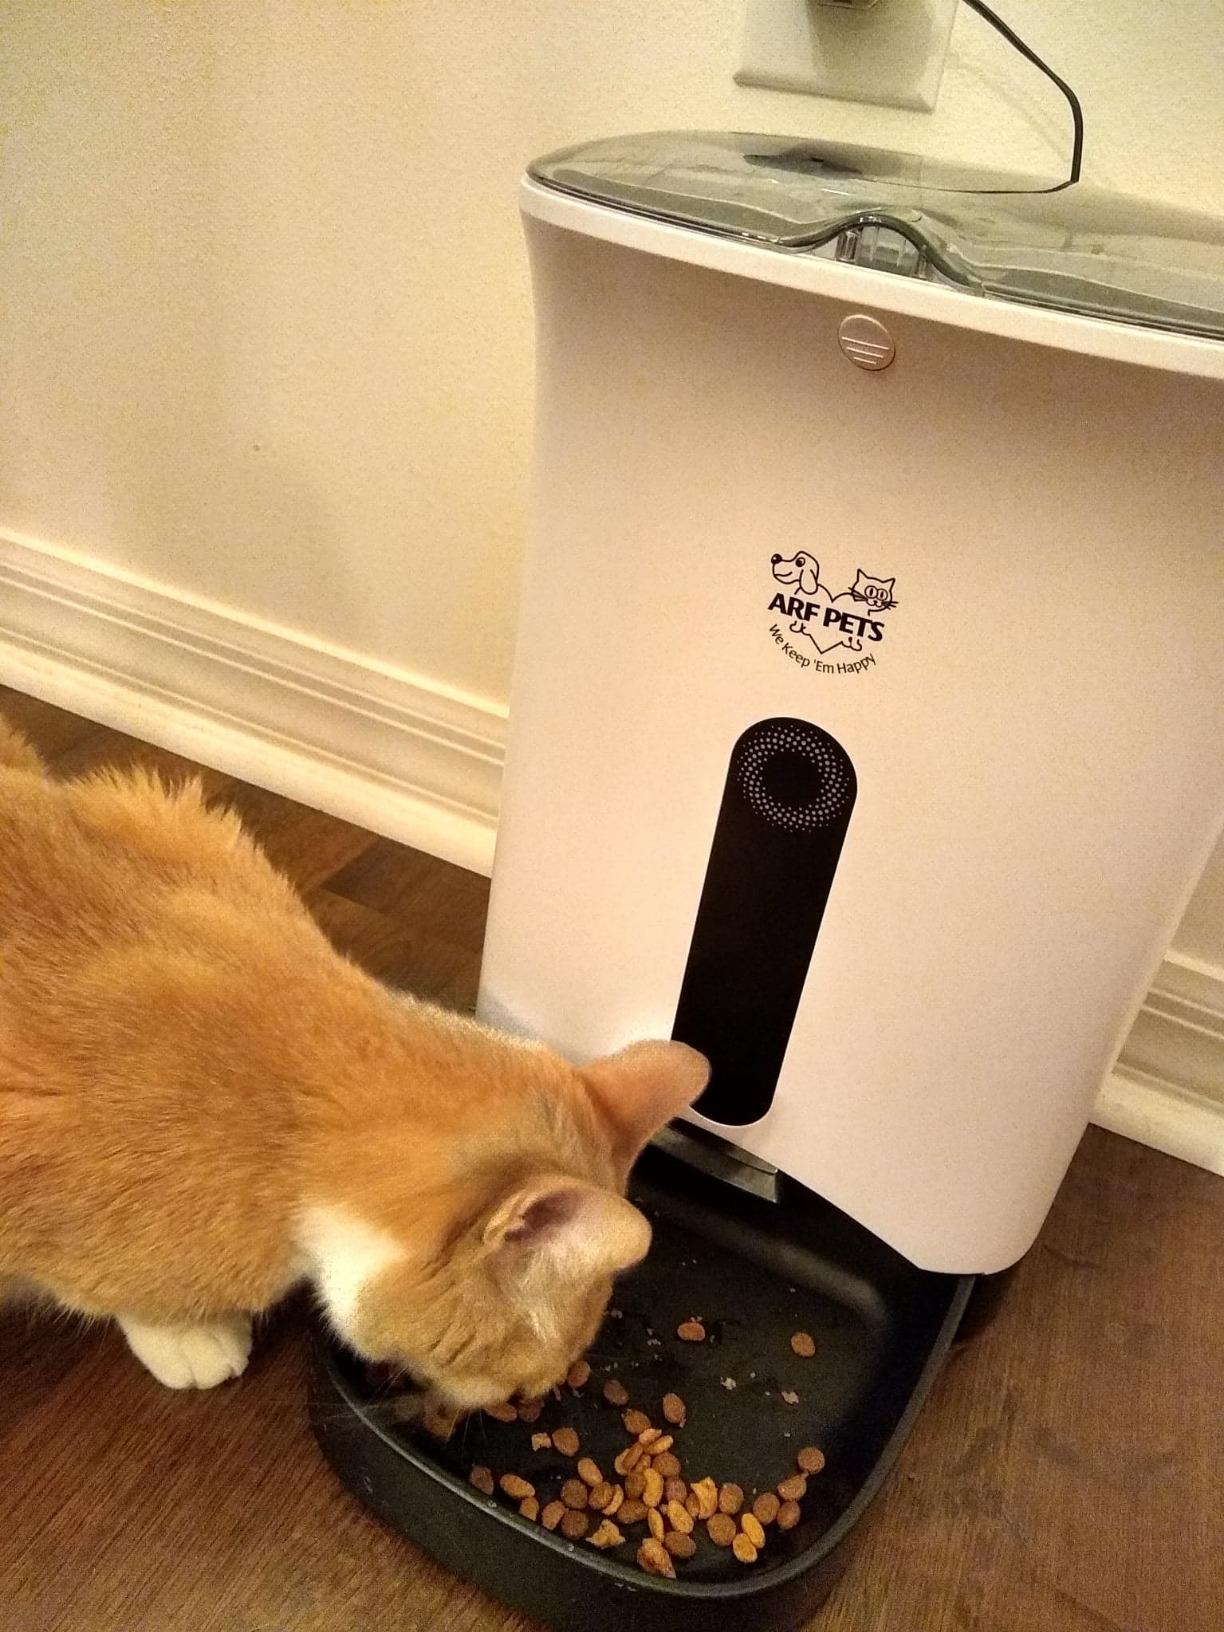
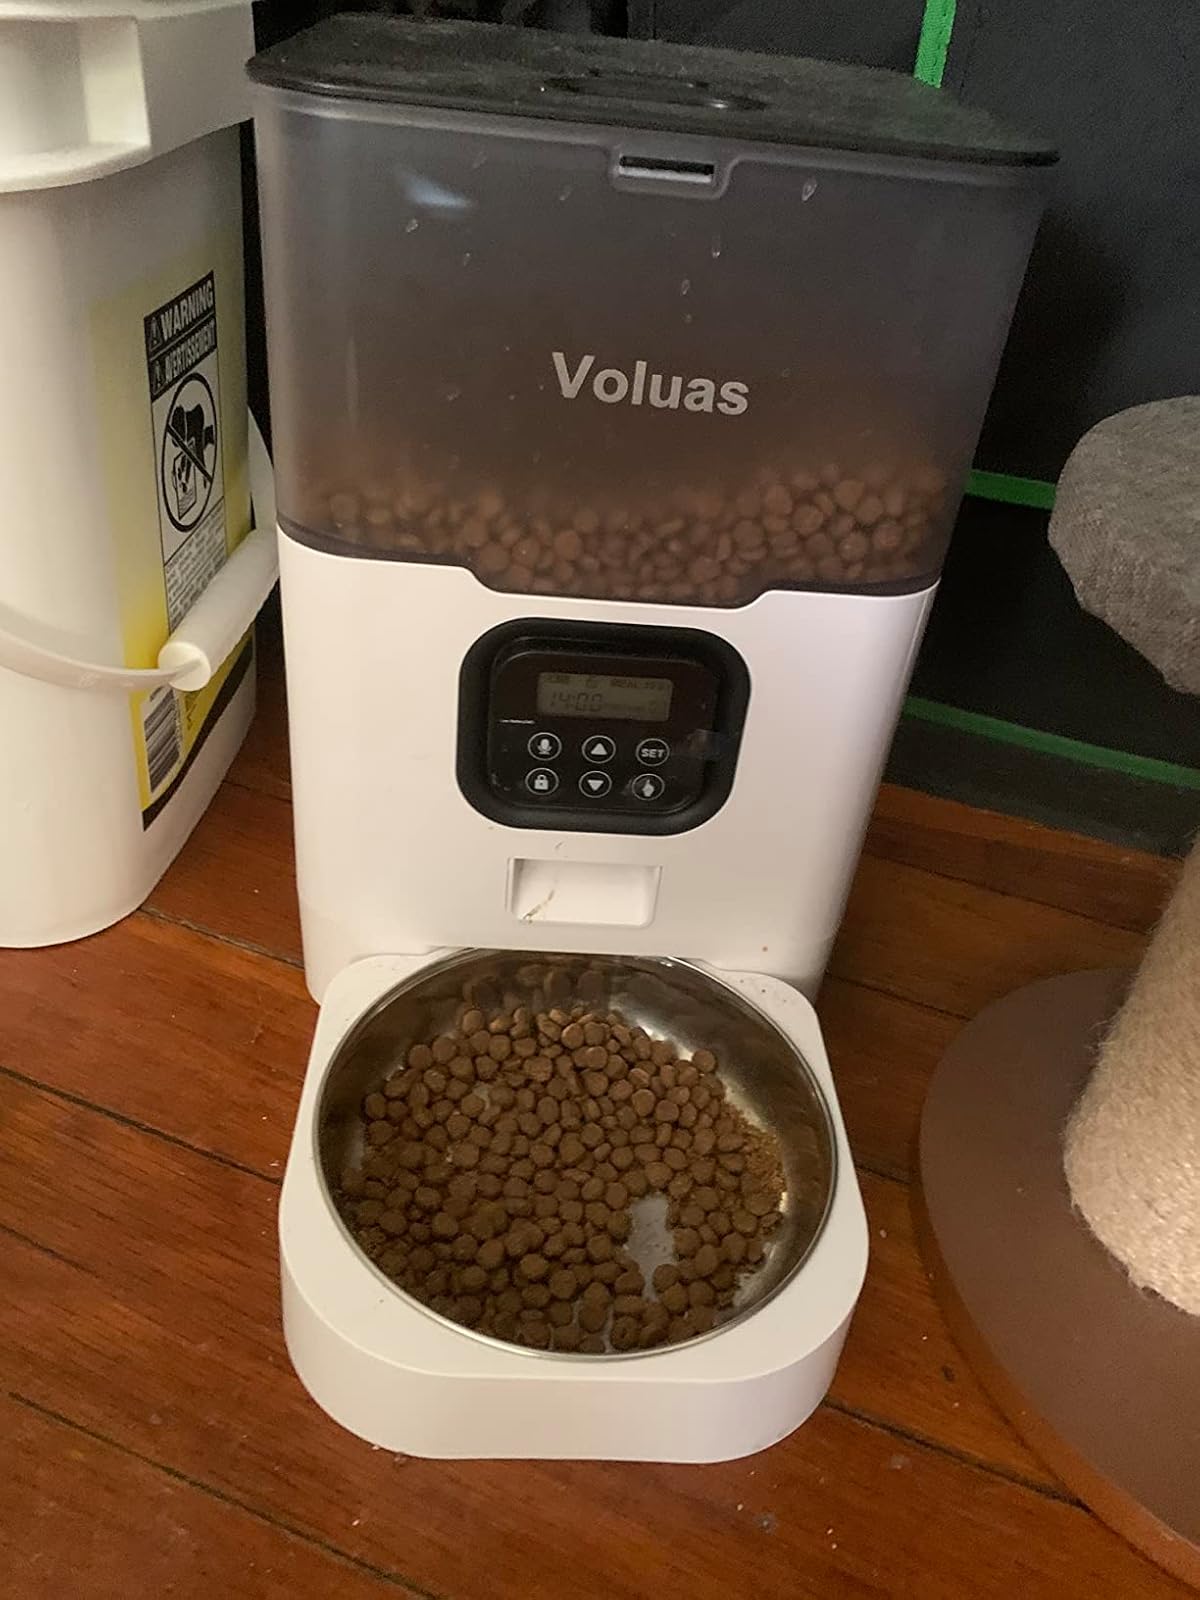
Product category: items_feeder
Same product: no